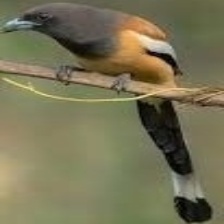
Species: RUFOUS TREPE
Scientific name: DENDROCITTA VAGABUNDA